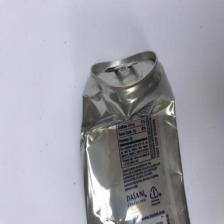
Label: cans